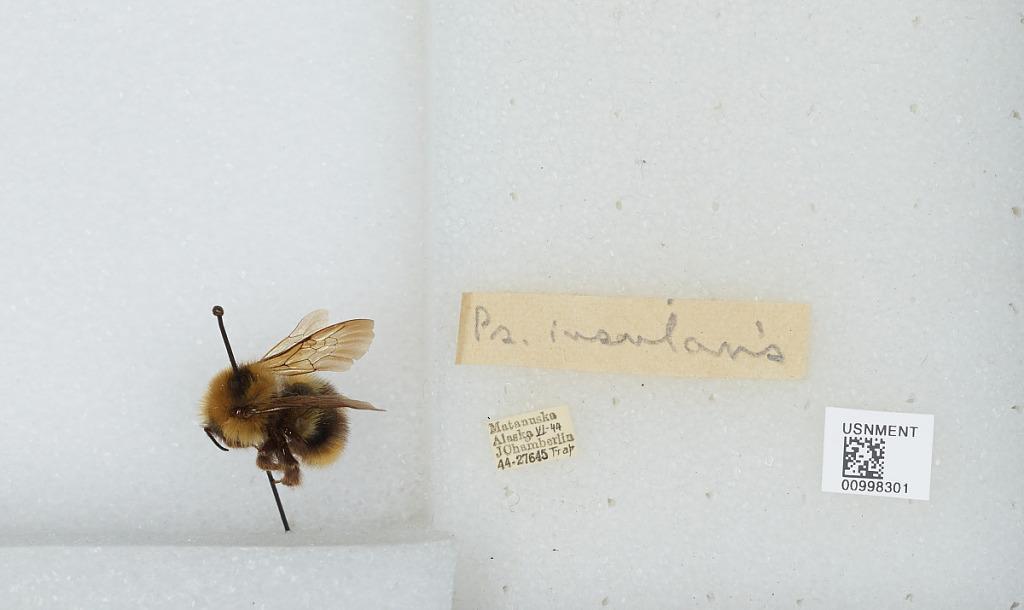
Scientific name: Bombus (Psithyrus) insularis (Smith)
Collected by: J. Chamberlin
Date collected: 1944-6-
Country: United States
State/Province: Alaska
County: Matanuska-Susitna
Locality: Matanuska
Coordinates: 61.38, -150.25